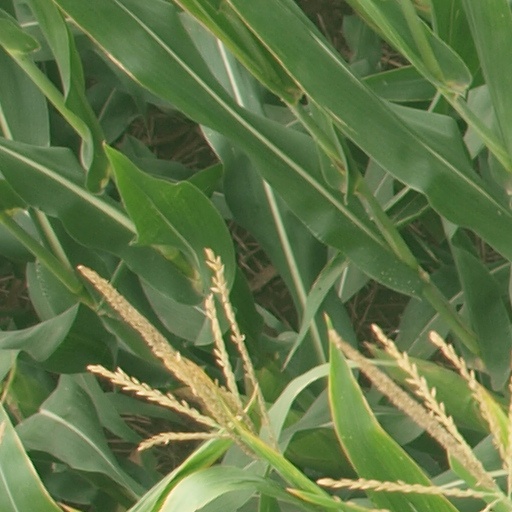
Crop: maize; corn